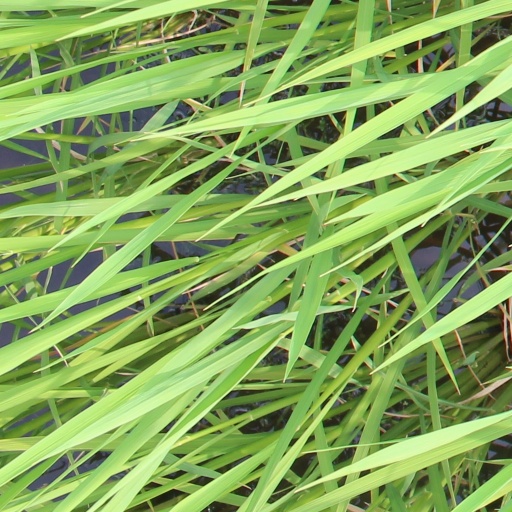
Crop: rice